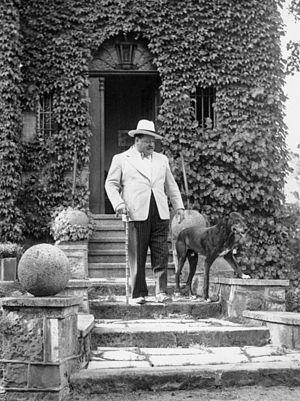
Heinrich George, né Georg August Friedrich Hermann Schulz le 9 octobre 1893 à Stettin en Allemagne, aujourd'hui Szczecin en Pologne, et mort le 25 septembre 1946 à Sachsenhausen, est un acteur allemand.